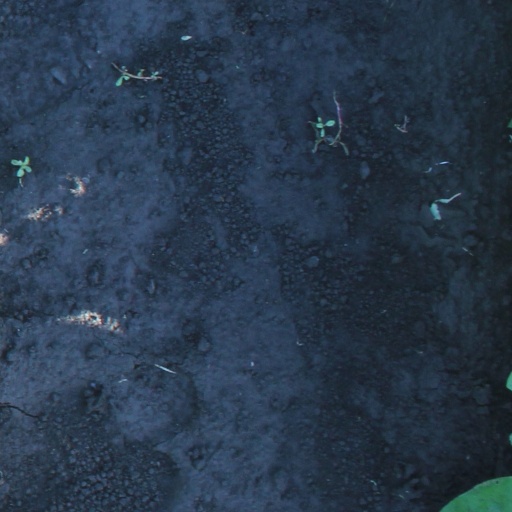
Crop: soybean